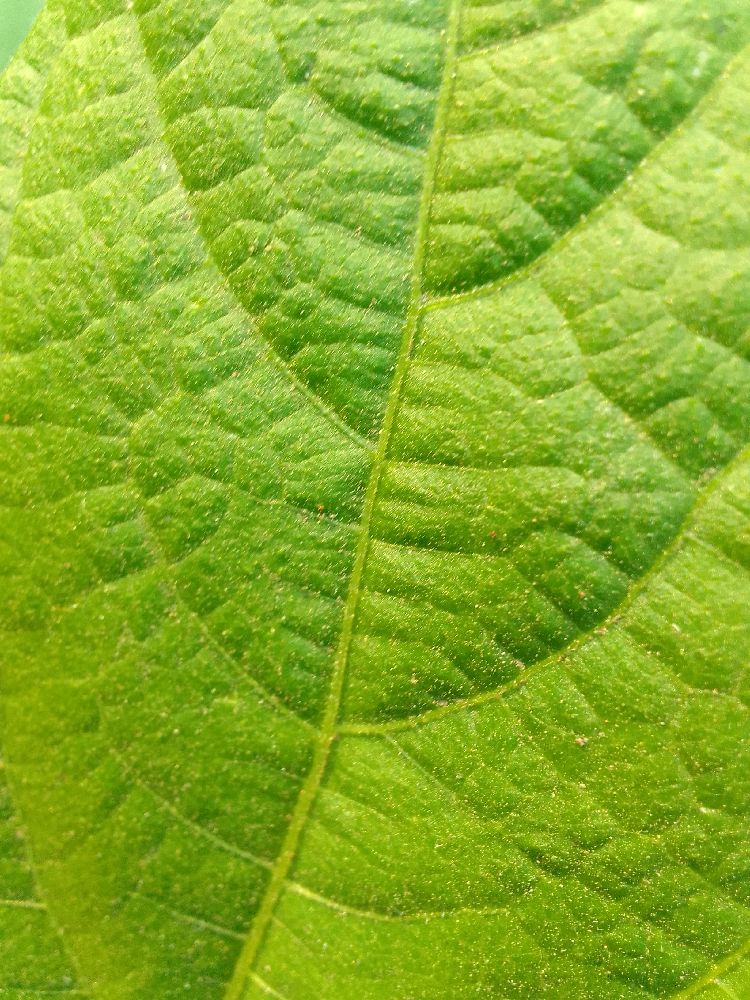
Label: healthy